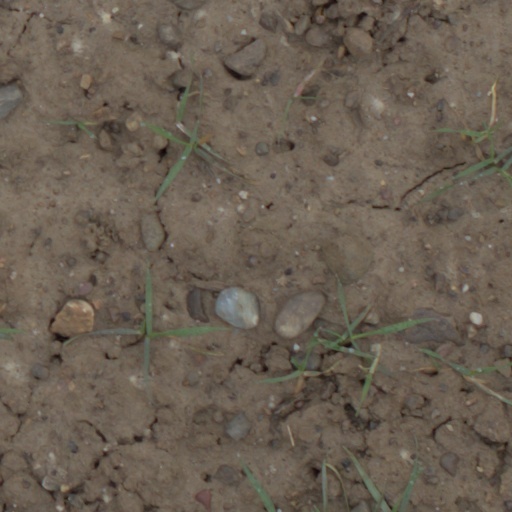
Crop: wheat